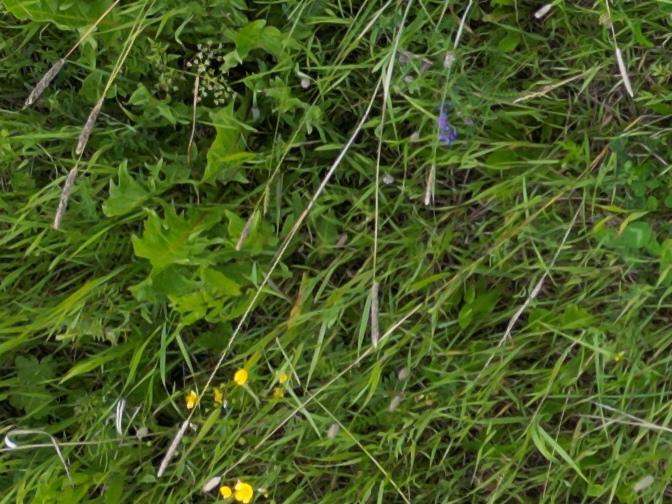
Flowers visible: yarrow flowers